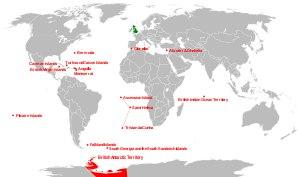
Le droit de la nationalité et de la citoyenneté britannique est complexe en raison des différents statuts accordés du fait de l'histoire coloniale du pays. Ses fondements actuels et généraux ont été posés par le British Nationality Act de 1981. Les différents statuts font la distinction principalement entre les citoyens britanniques et les citoyens provenant des territoires britanniques d'outre-mer. Ils sont tous rassemblés sous la notion de citoyen du Commonwealth. Cette notion n'est toutefois pas spécifique au droit britannique : la plupart des États membres du Commonwealth ont leurs propres lois régissant les droits afférant à ce statut. Contrairement à la majorité des États-nations, il est possible d'être titulaire de la nationalité britannique sans être citoyen britannique: c'est notamment le cas de certains ressortissants de pays qui faisaient partie de l'Empire britannique, ou de la plupart des habitants de Hong Kong.
L’Empire britannique ou Empire colonial britannique était un ensemble territorial composé des dominions, colonies, protectorats, mandats et autres territoires gouvernés ou administrés par le Royaume-Uni. Il trouve son origine dans les comptoirs commerciaux puis les colonies outre-mer établis très progressivement par l'Angleterre, à partir de la fin du XVIᵉ siècle. Elle était la première puissance mondiale à son apogée en 1922, avec un quart de la population mondiale, soit environ 400 millions d'habitants et s'étendait sur 29,8 millions de km². En conséquence, son héritage dans les domaines de la politique, du droit, de la linguistique et de la culture n'est pas sans conséquence.